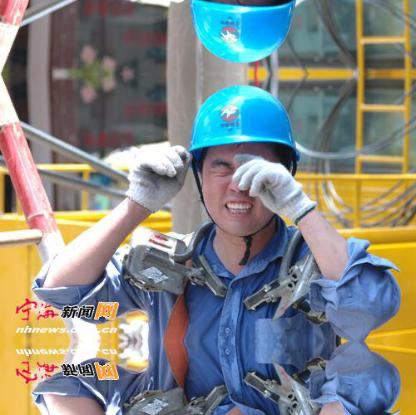
Objects in the image:
label: helmet
label: helmet